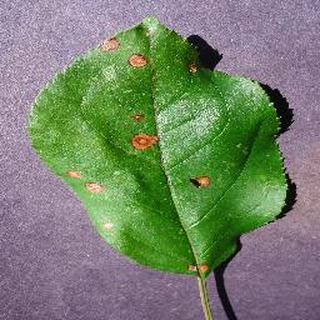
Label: apple_black_rot